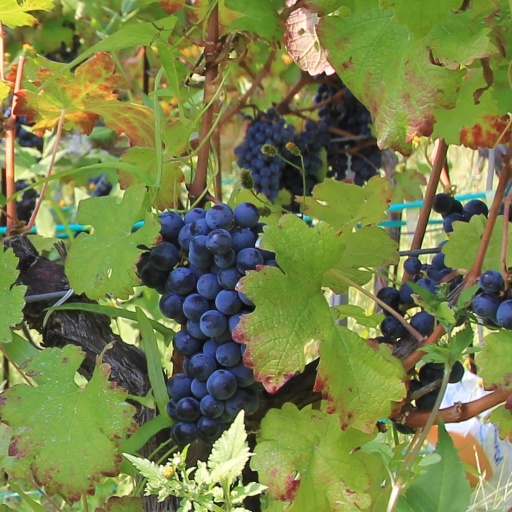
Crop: grape